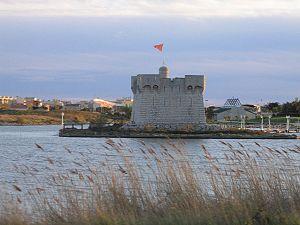
Description: Redoute de Ballestras, Palavas-les-Flots, Hérault, France. Il s'agit de l'une des huit tours d'alarme construites en 1774 pour prévenir la population contre les pirates. De 1906 à 1943, la redoute est recouverte par un château d'eau qui la masque complètement. Entre 1991 et 1993 elle est déplacée pierre par pierre jusqu'à l'Étang du Levant et restaurée. Source: Hugo Soria Licence: fr:GFDL Hugo Soria
La redoute de Ballestras est une ancienne tour d'alarme, construite en 1744 à Palavas, dans le département français de l'Hérault.
Le canton de Lattes est un canton français dans le département de l'Hérault, en région Occitanie.